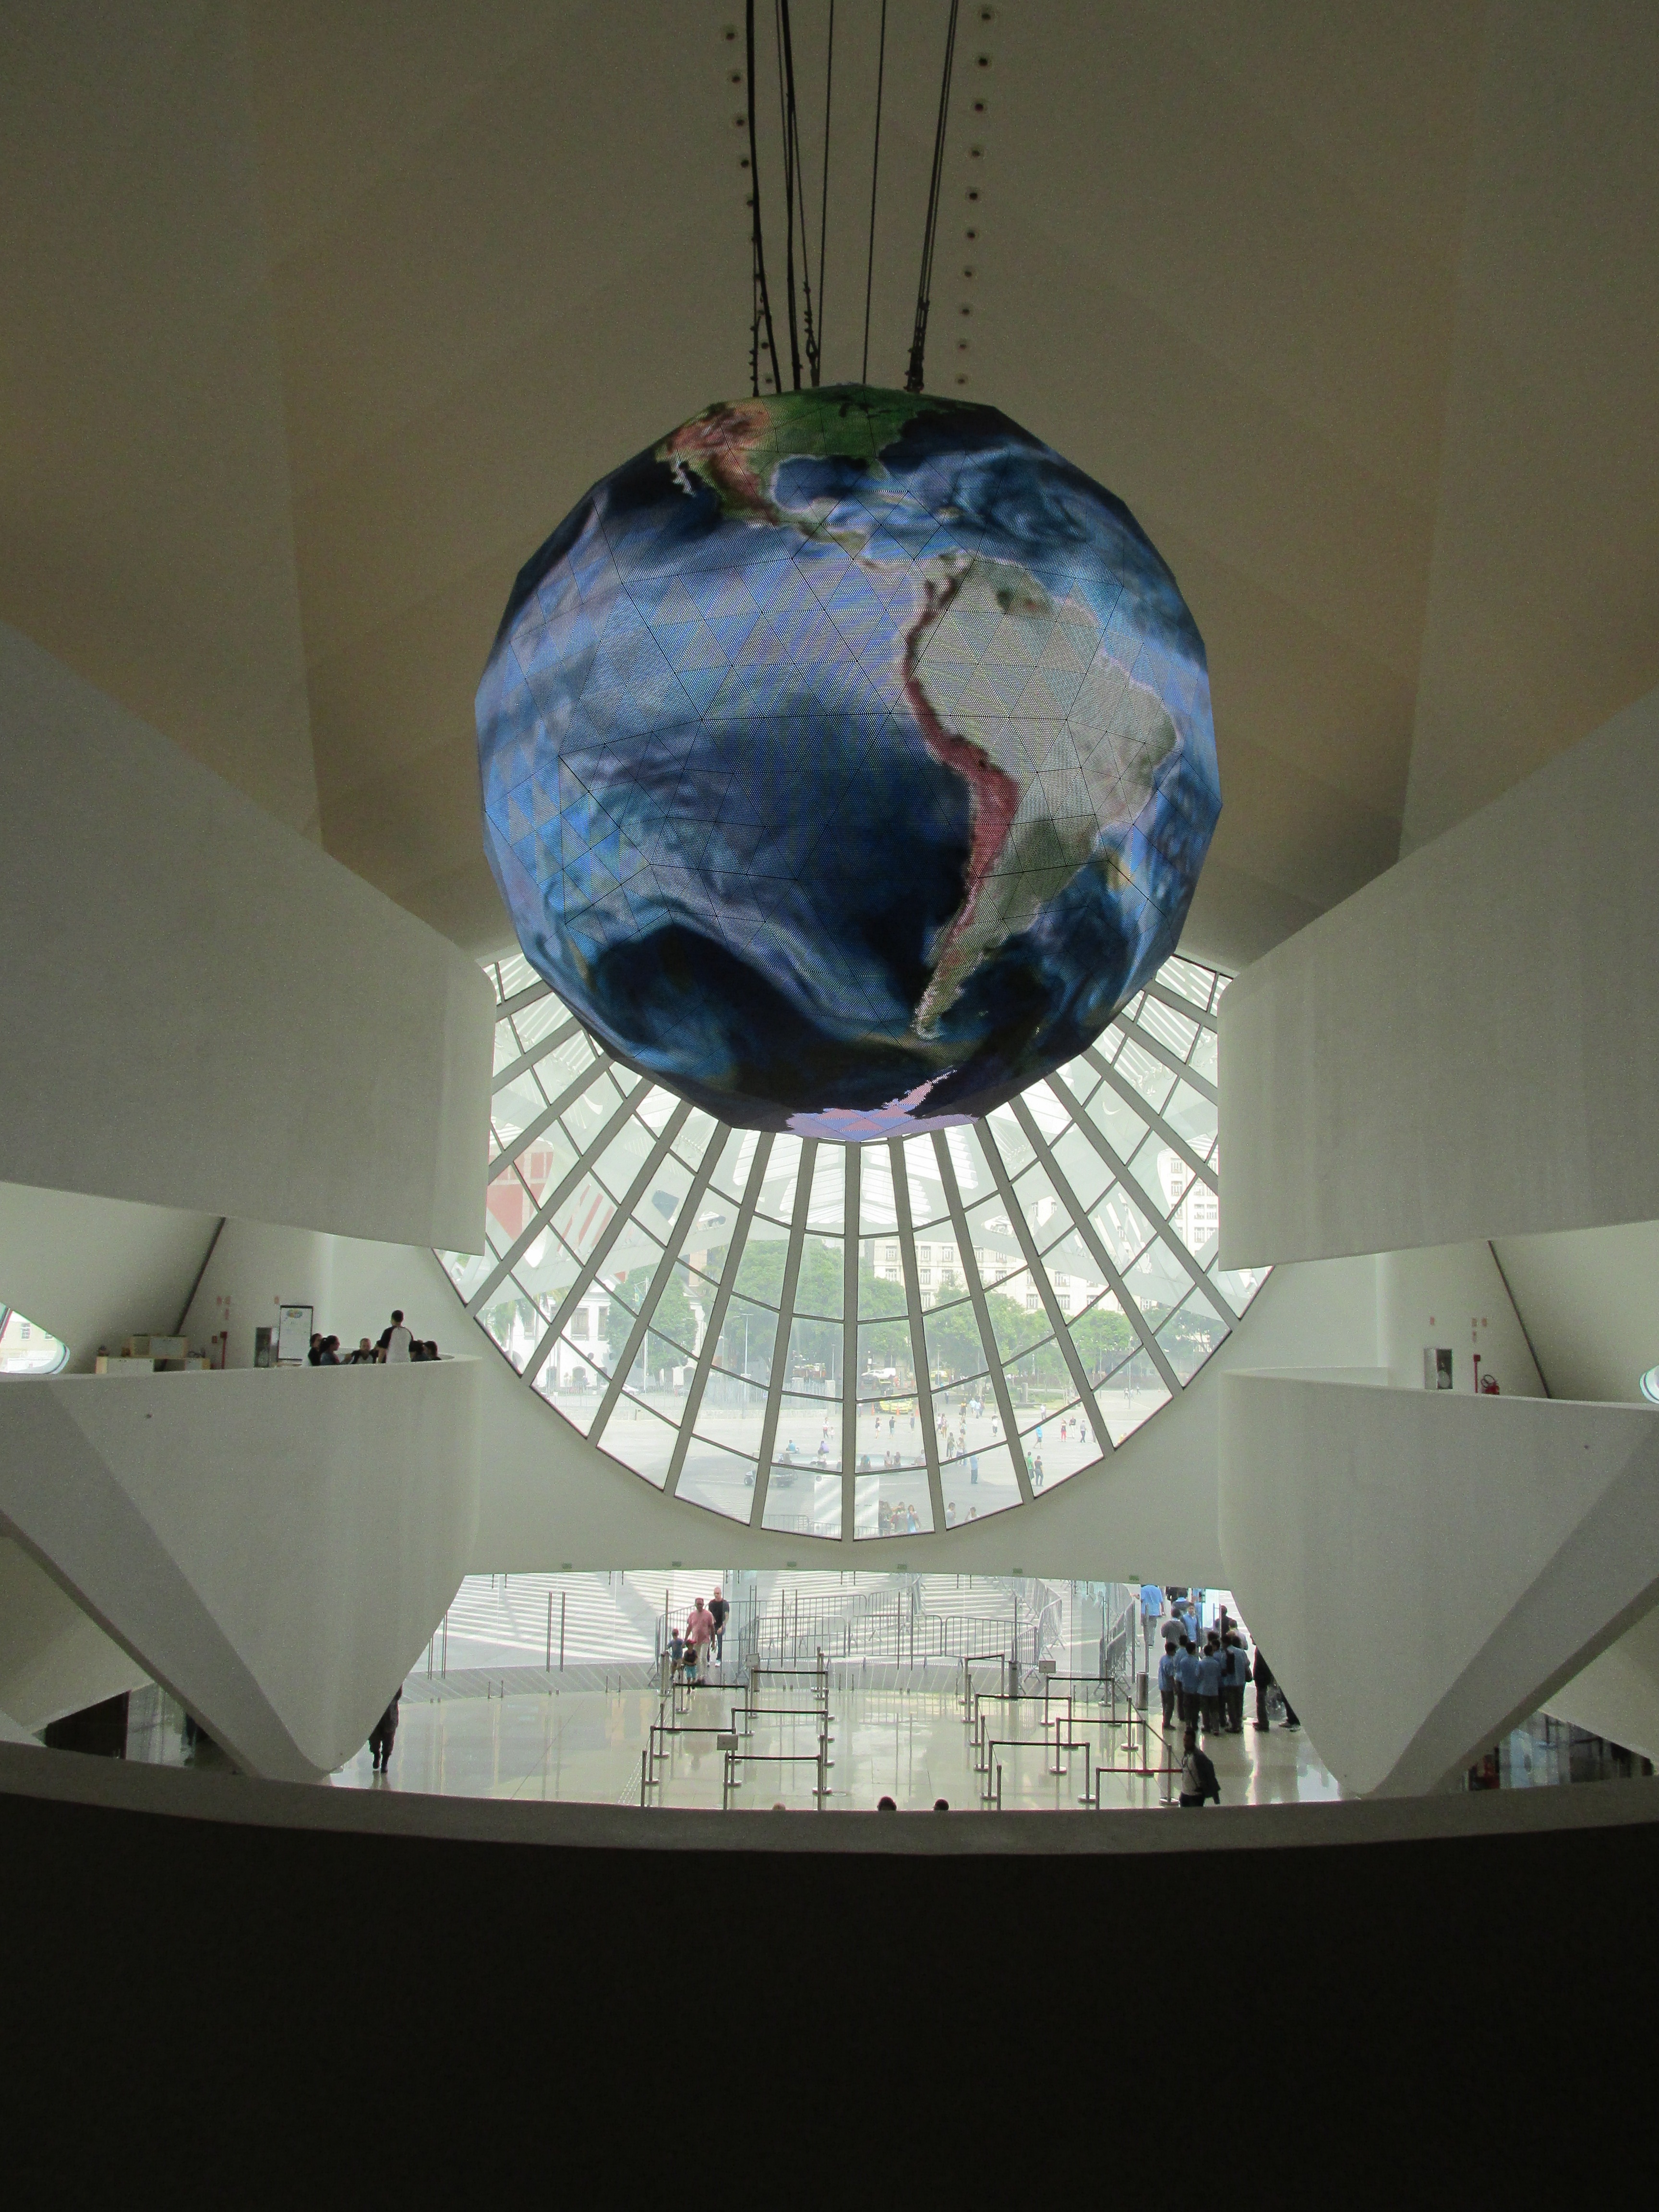
landscape, architecture, glass, tourist, travel, blue, tourism, lighting, rio de janeiro, art, symmetry, mar, sphere, rio, tourist attraction, dome, brazil, shape, river art museum